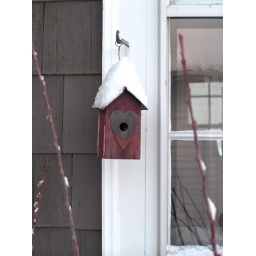
bird house in winter in JP